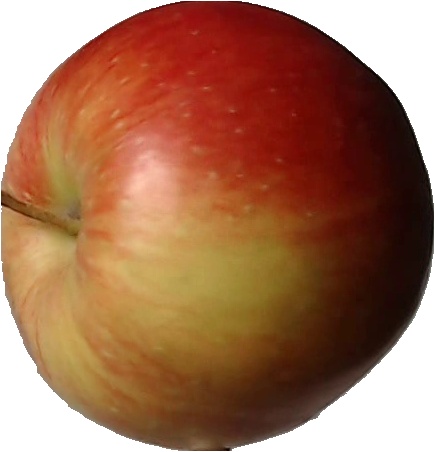
Label: apple_red_2